Pterostylis baptistii

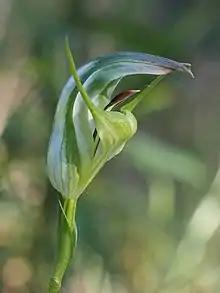
In Bongil Bongil National Park

Pterostylis baptistii, commonly known as the king greenhood, is a species of orchid endemic to eastern Australia. Flowering plants have a rosette of stalked, dark green leaves and a single white flower with green and brown markings, and a wide gap between the petals and lateral sepals. It occurs mostly in New South Wales but is also found in coastal Queensland and north-eastern Victoria.